349th Operations Group

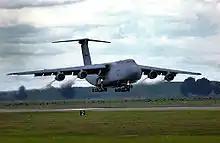
A Travis C-5 Galaxy returns from a training flight

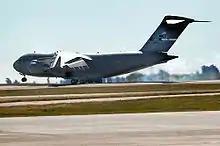
The newest Boeing C-17A Globemaster III, 06-6164, arrives at Travis AFB

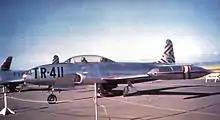
349th Fighter-Bomber Group Lockheed T-33A 52-9411, Hamilton AFB, California, 1955

The 349th Operations Group (349 OG) is a United States Air Force Reserve unit assigned to the 349th Air Mobility Wing. The unit is stationed at Travis Air Force Base, California.